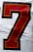
Number: 7